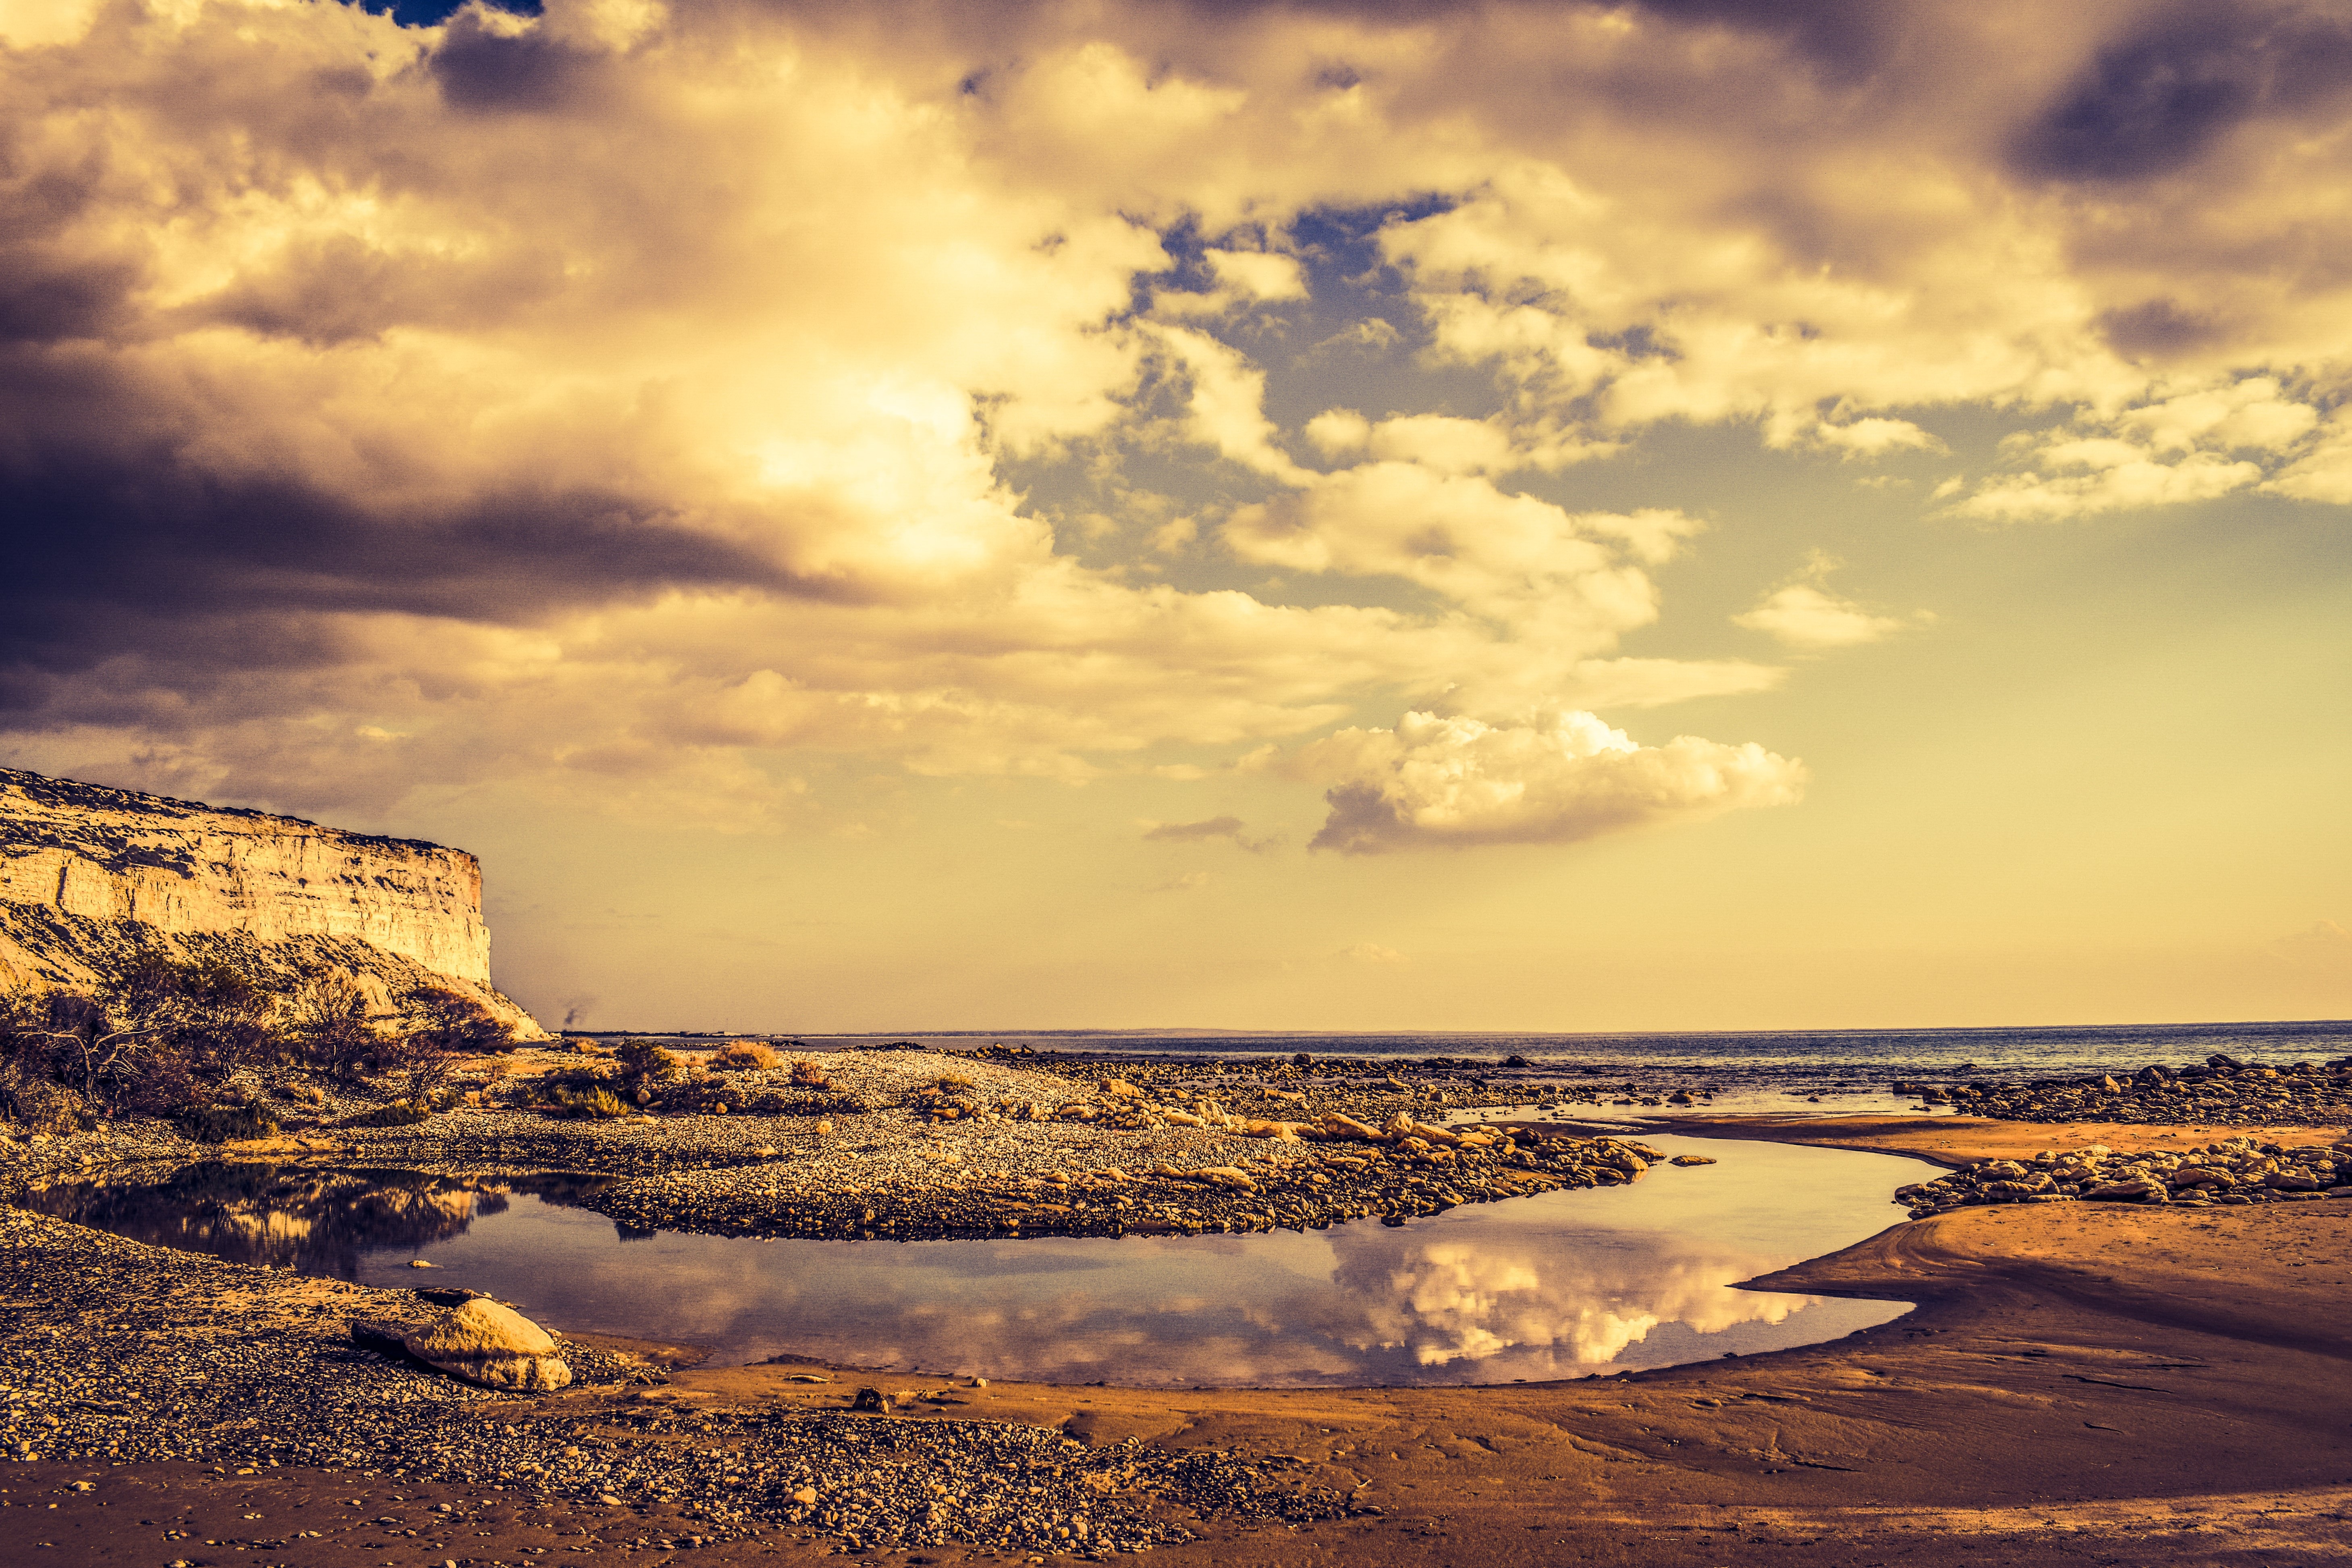
sky, cloud, horizon, sea, natural environment, shore, sunset, sunrise, reflection, dawn, morning, coast, dusk, landscape, evening, sunlight, beach, sand, sun, meteorological phenomenon